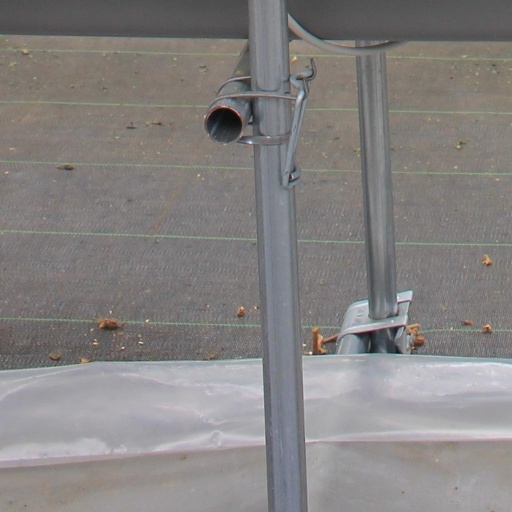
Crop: tomato